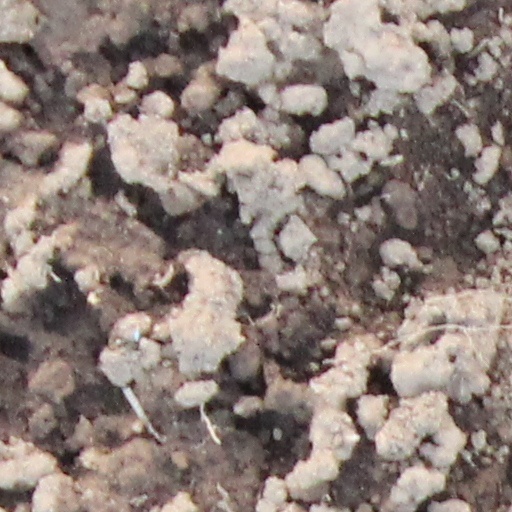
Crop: wheat